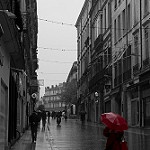
Label: street